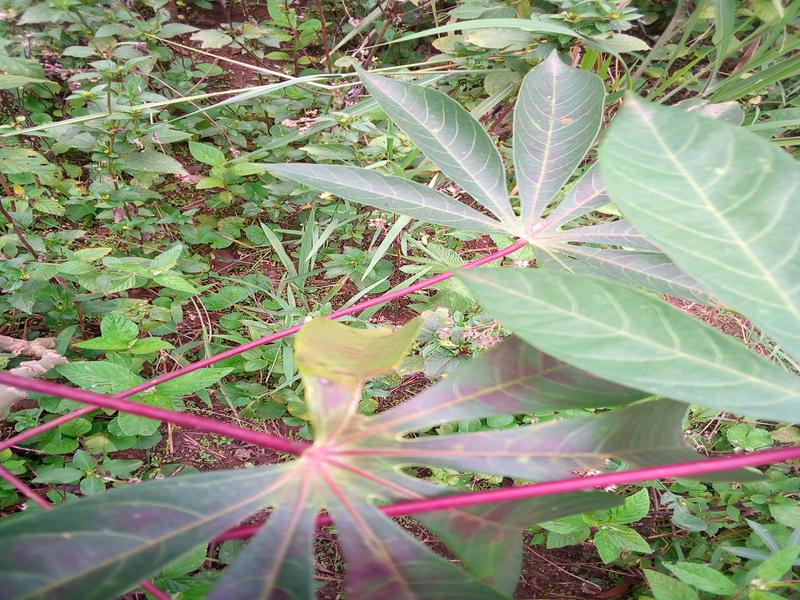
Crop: cassava
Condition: healthy